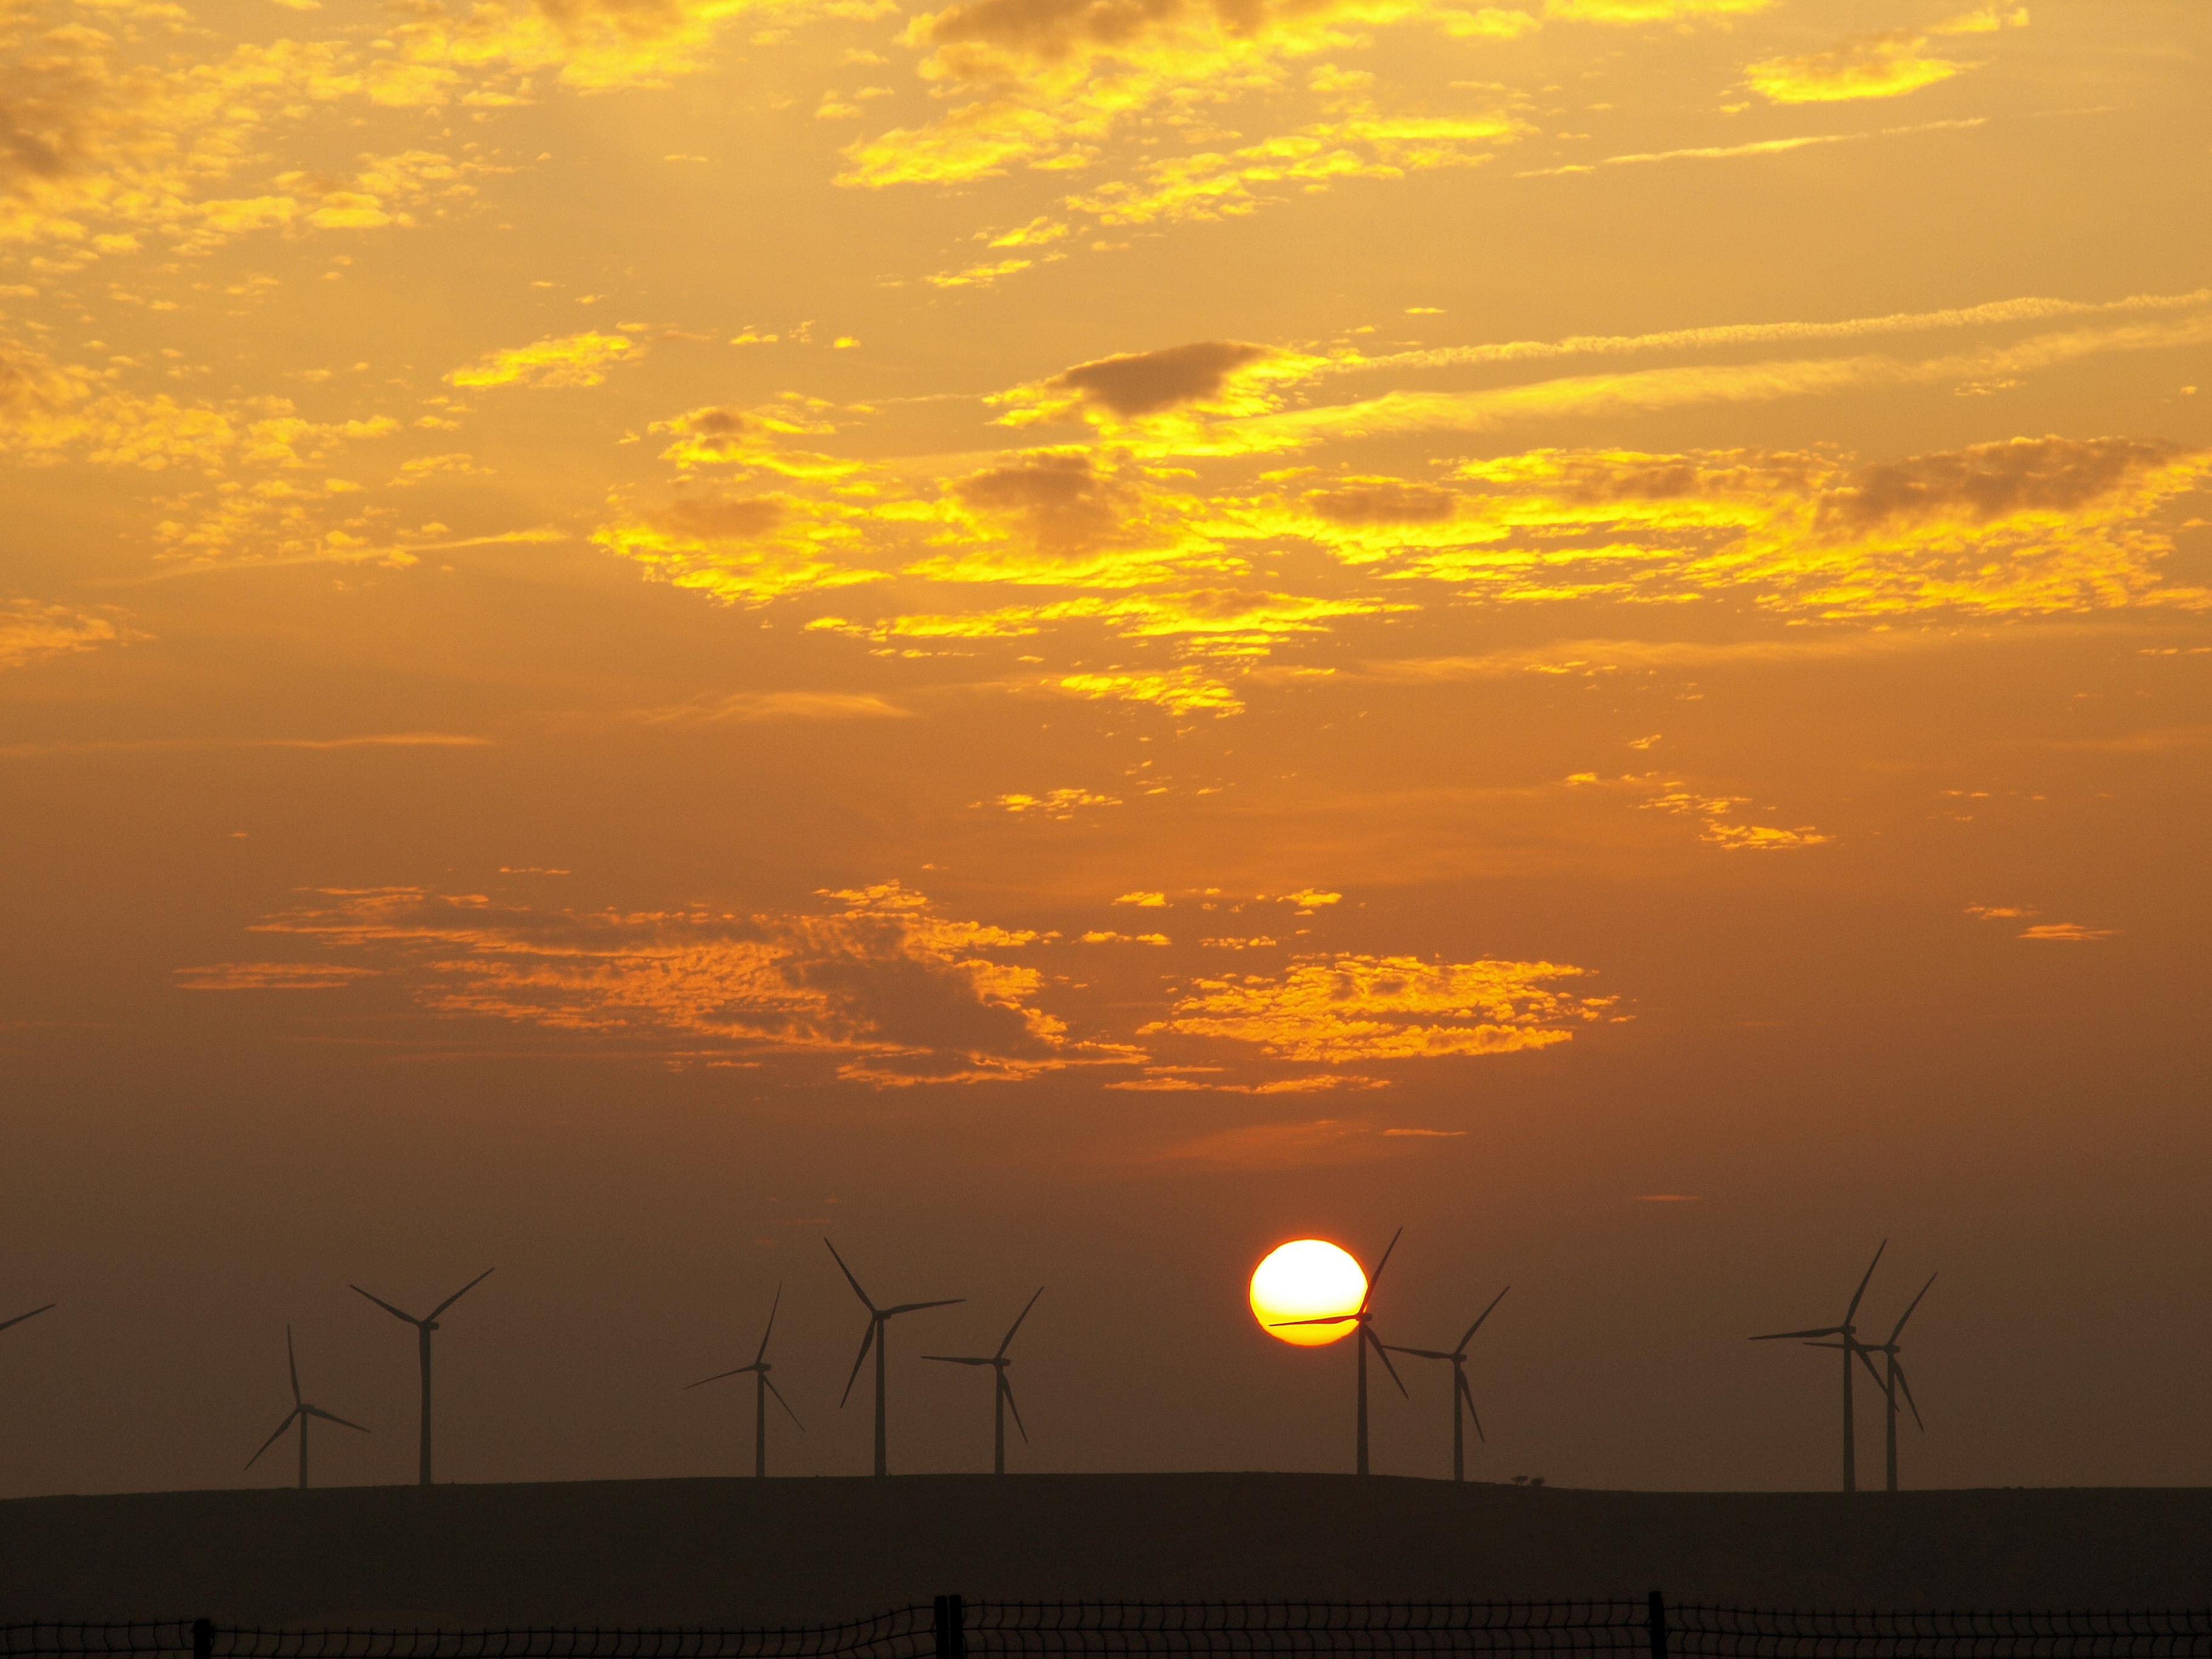
horizon, cloud, sky, sun, sunrise, sunset, sunlight, morning, dawn, atmosphere, dusk, evening, afterglow, wind turbines, astronomical object, red sky at morning, calahorra, la rioja